Pulaski County, Missouri

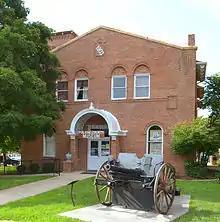
The old Pulaski County Courthouse, which is on the National Register, is now a museum.

Politics at the local level in Pulaski County were traditionally dominated by the Democratic Party, but Republican Party candidates have become increasingly viable in the years since 2002, when the first large-scale victories of Republican candidates began. That's generally attributed to the increasing number of military personnel who retire in the area and switch their voter registration to Pulaski County.